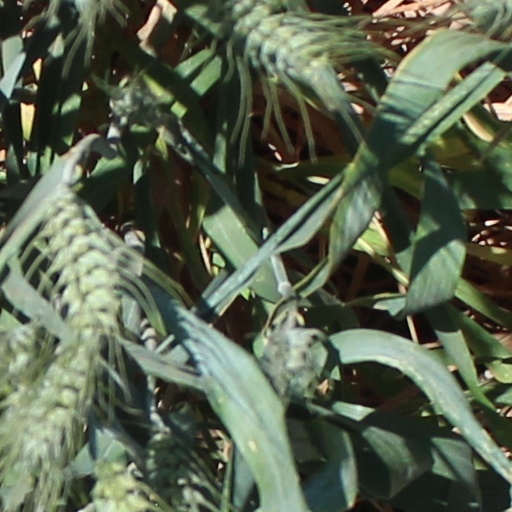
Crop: wheat